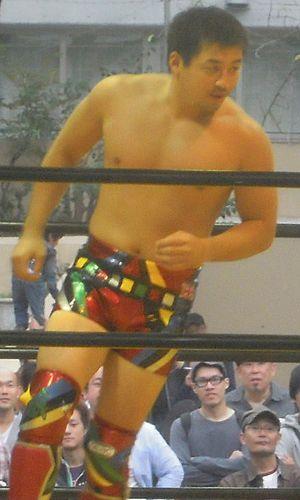
Ryoji Sai japonais.